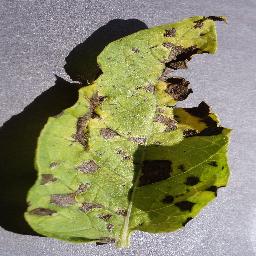
Label: Potato___Early_blight